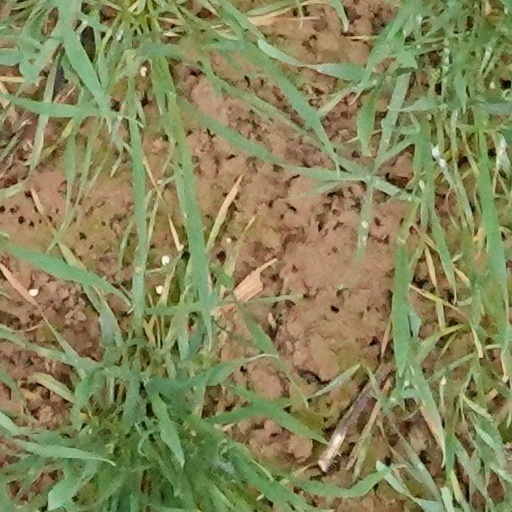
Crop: wheat